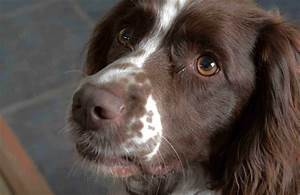
Label: cane